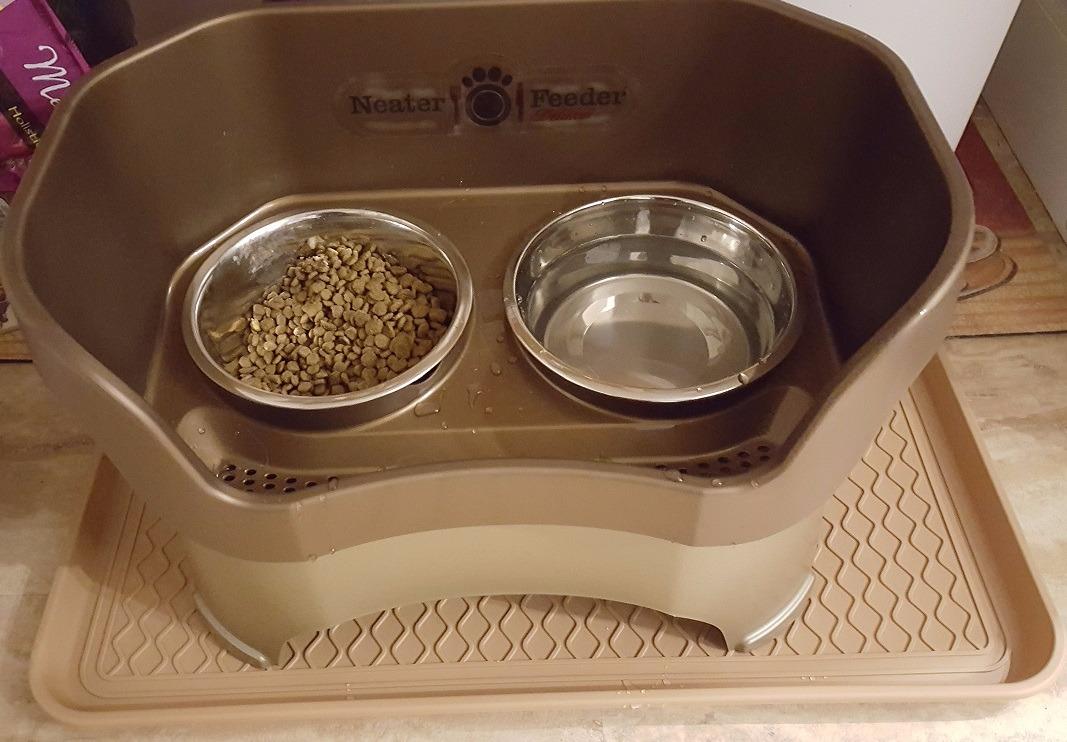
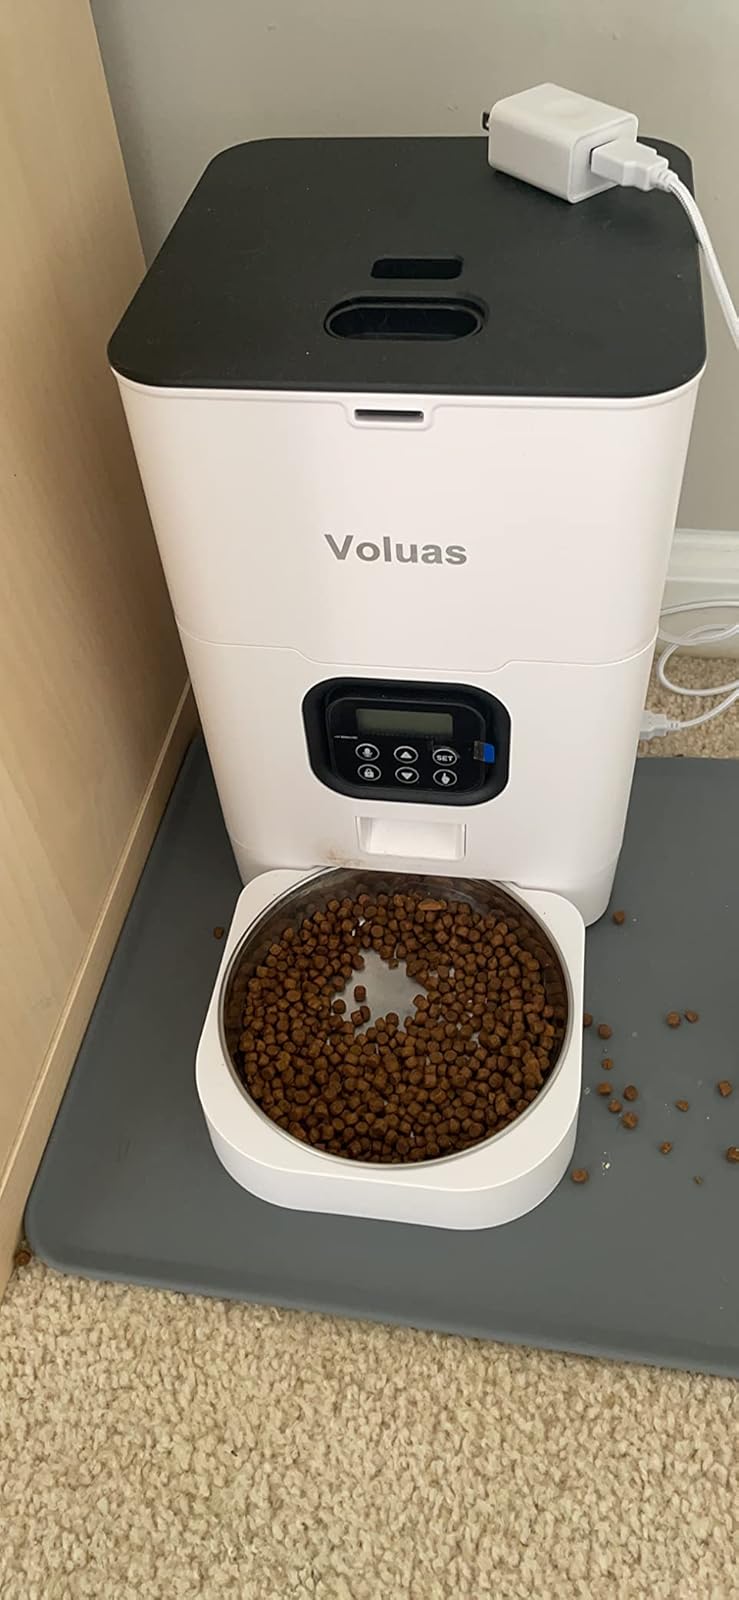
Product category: items_feeder
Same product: no